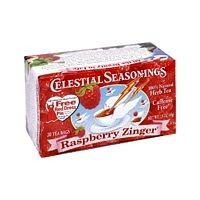
Item Name: Raspberry Zinger Herb Tea (6x20bag)
Value: 6.0
Unit: Count

Price: 3.12